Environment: real
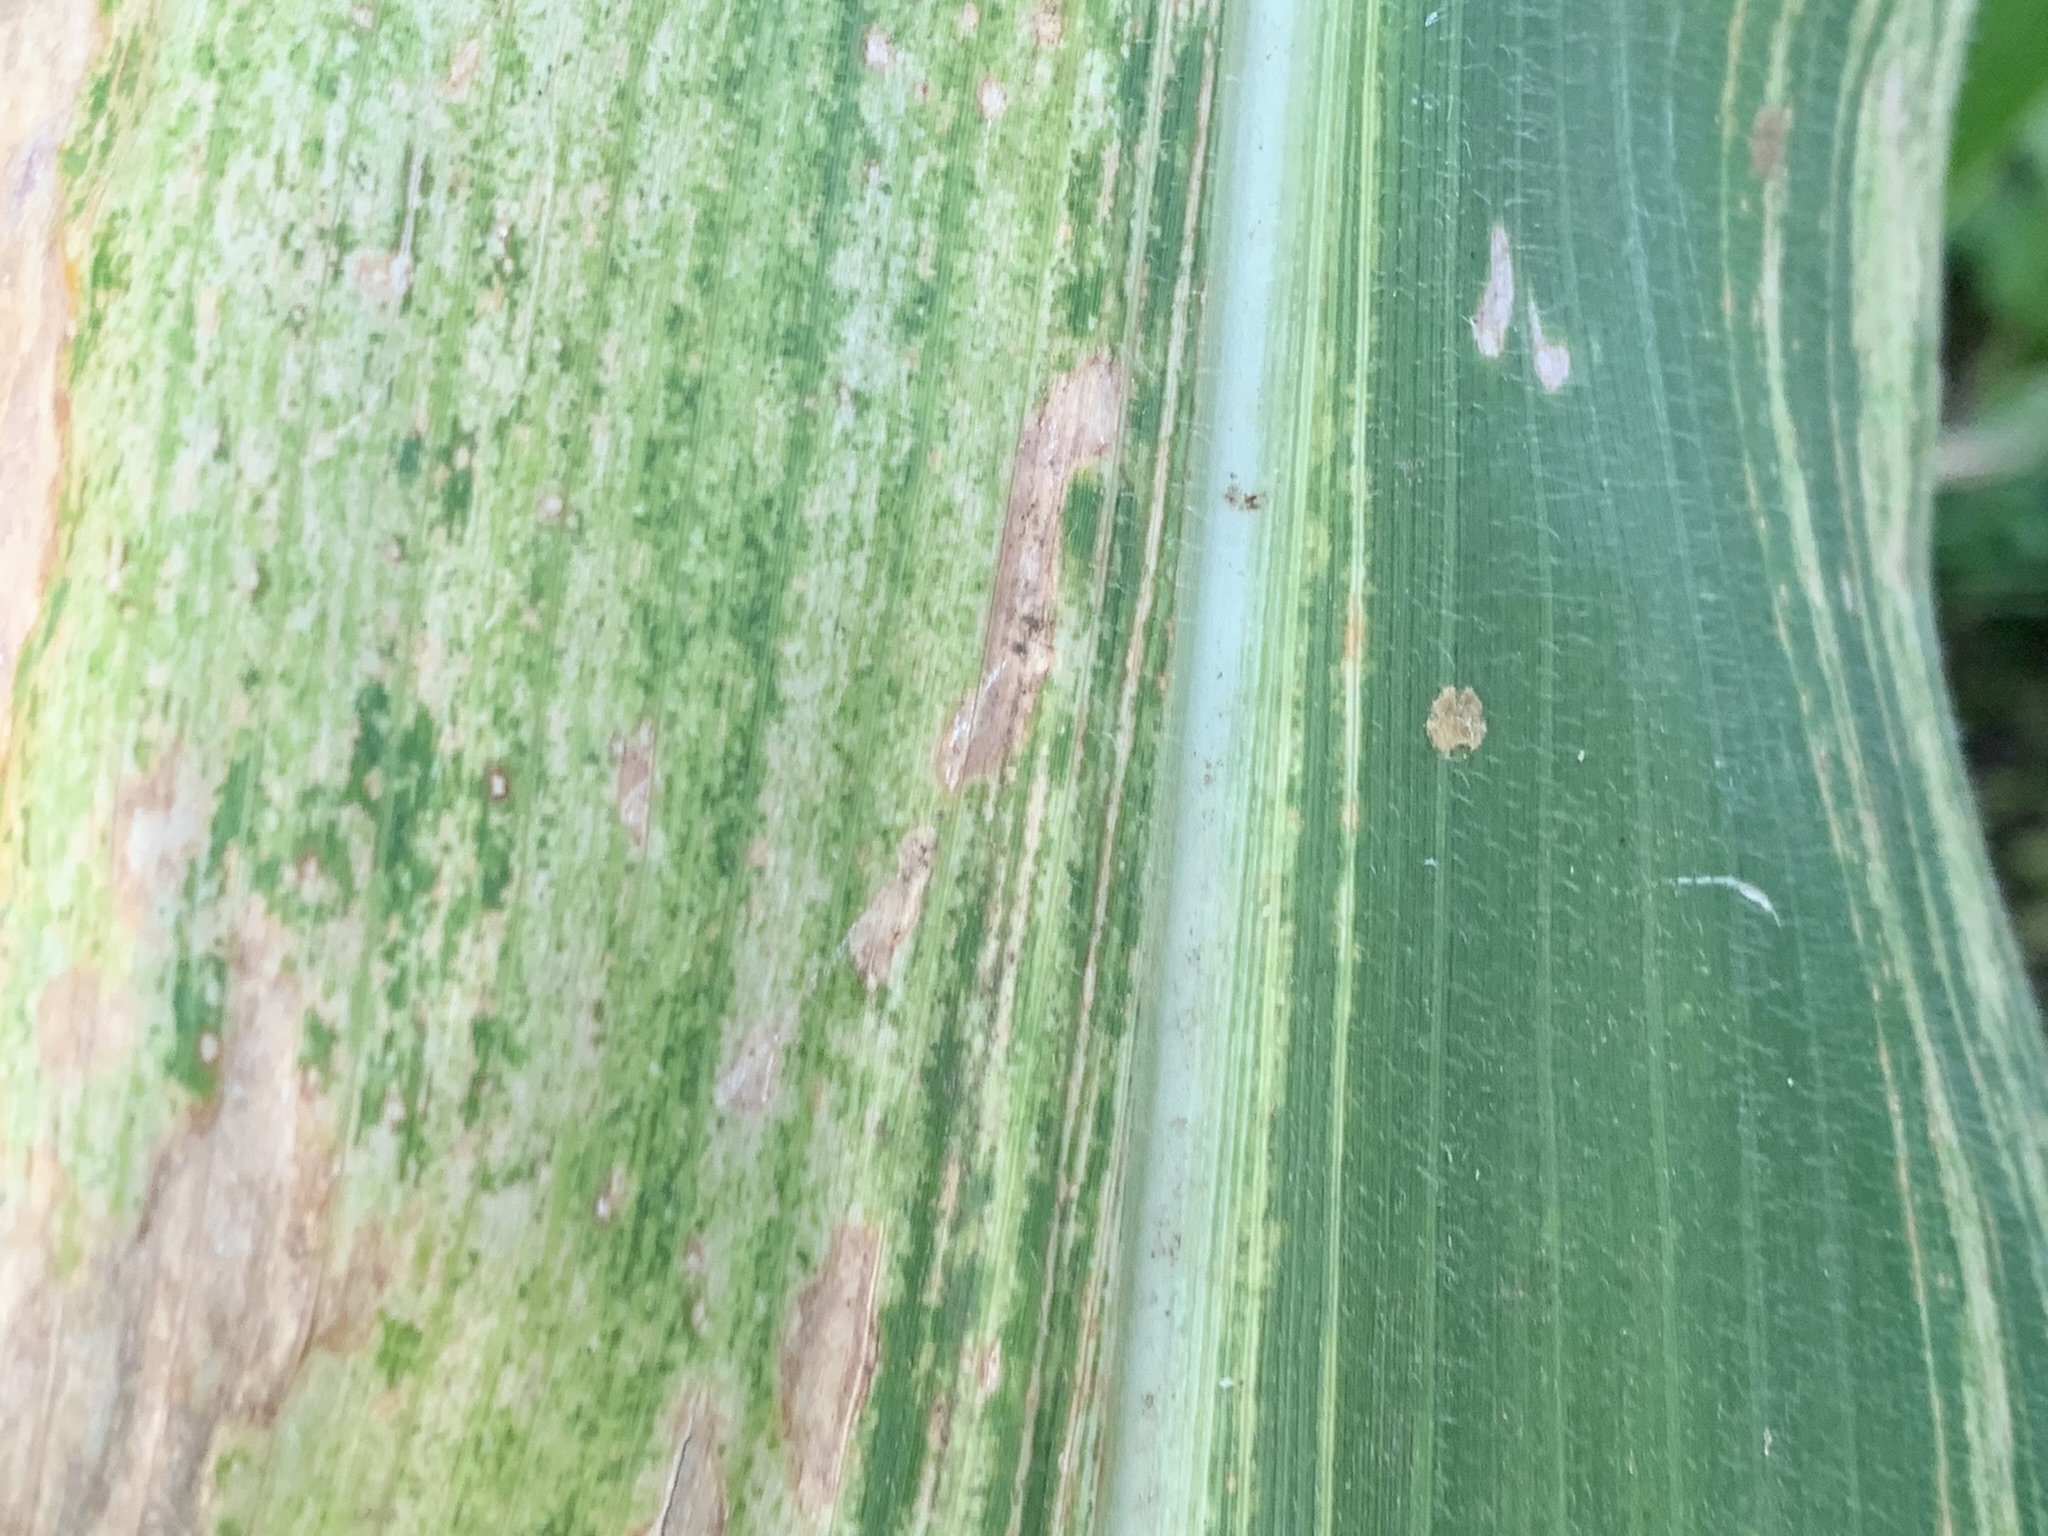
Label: lethal_necrosis